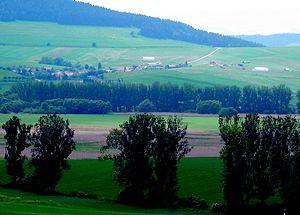
Buglovce est un village de Slovaquie situé dans la région de Prešov.